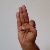
The image shows a hand gesture representing the letter 'F' in Indian Sign Language.